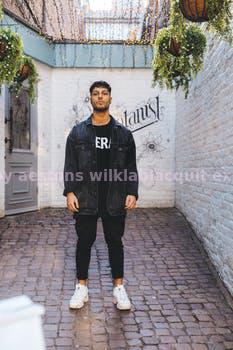
Label: Watermark